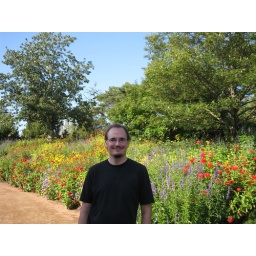
Me in front of a bed of flowers at the Chicago botanic garden